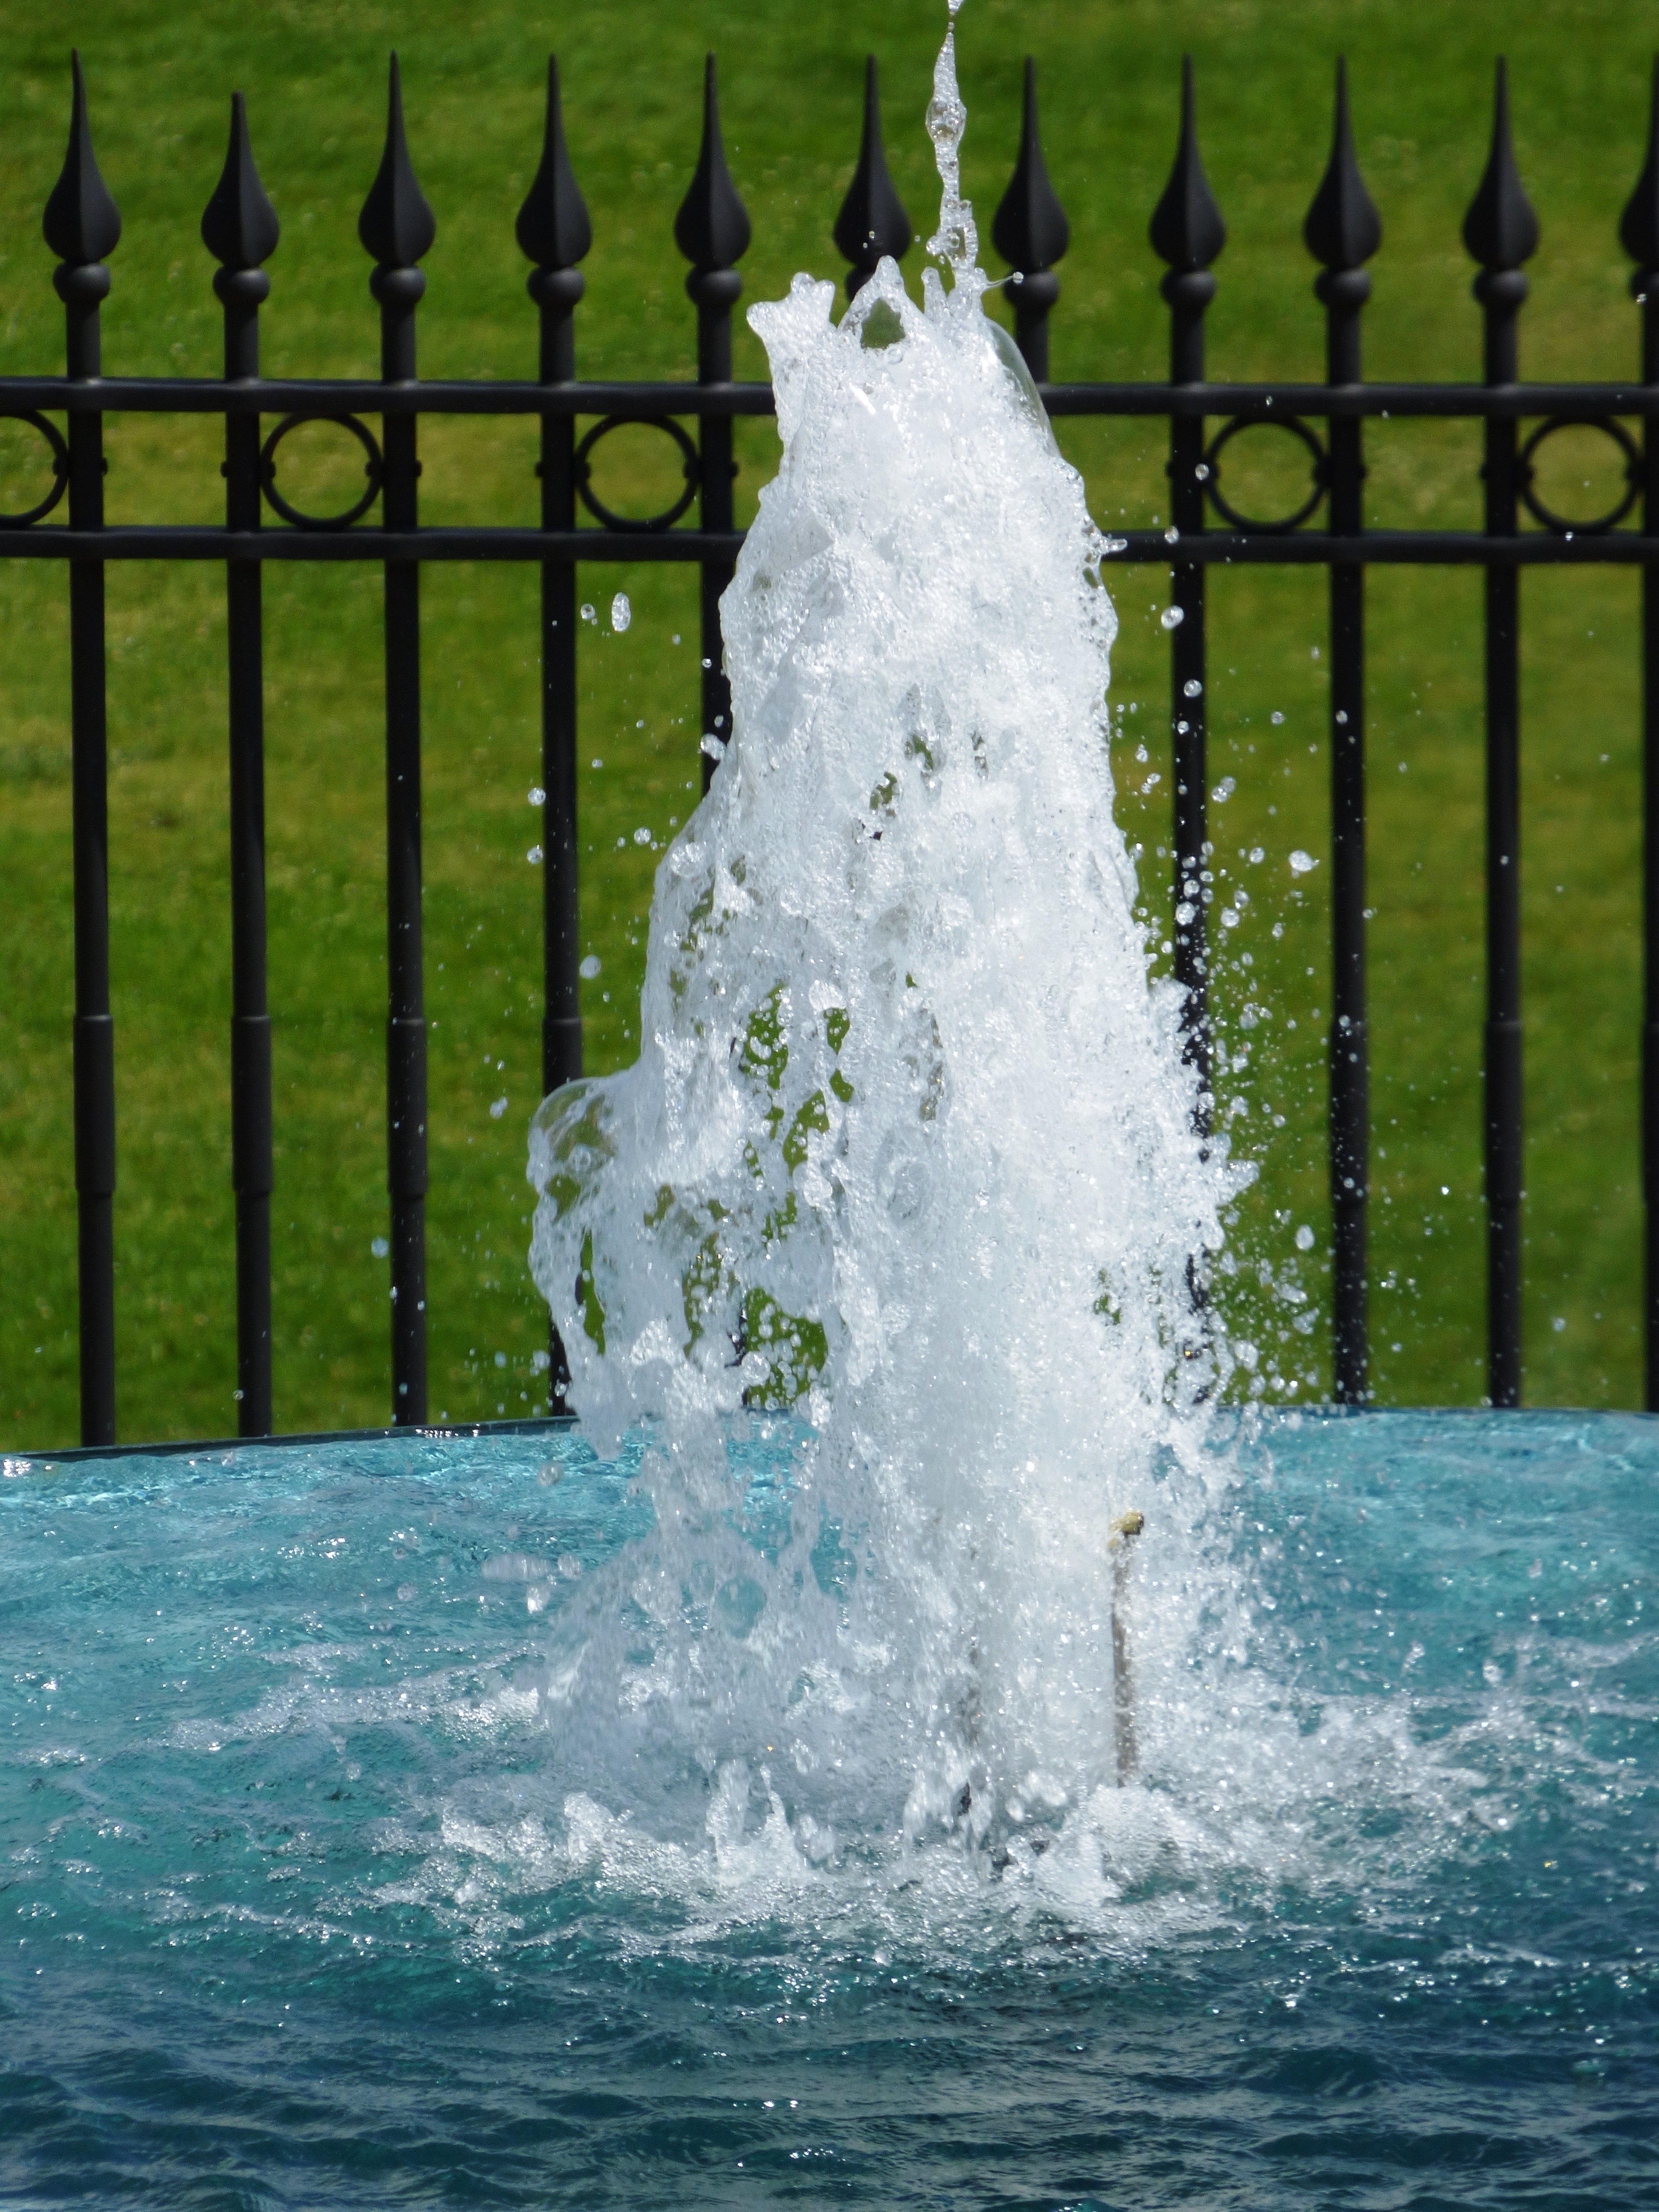
water, wet, ice, green, fountain, water feature, freezing, transparency, flowing water, a drop of, water splashes, stream of water